Kein Ort. Nirgends

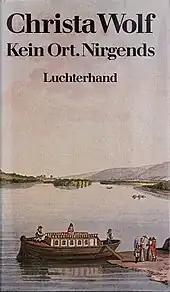
First edition (publ. Luchterhand)

Kein Ort. Nirgends is a 1979 novel by East German author Christa Wolf. It tells the fictional meeting of the German poets Heinrich von Kleist and Karoline von Günderrode in a salon in Winkel in the Rheingau. In real life, both protagonists had independently committed suicide; Günderrode in 1806 in Winkel, Kleist in 1811 in Berlin.